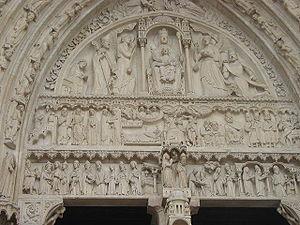
Notre-Dame de Paris. Tympan du portail Sainte-Anne
La cathédrale Notre-Dame de Paris, communément appelée Notre-Dame, est l'un des monuments les plus emblématiques de Paris et de la France. Elle est située sur l'île de la Cité et est un lieu de culte catholique, siège de l'archidiocèse de Paris, dédiée à la Vierge Marie.